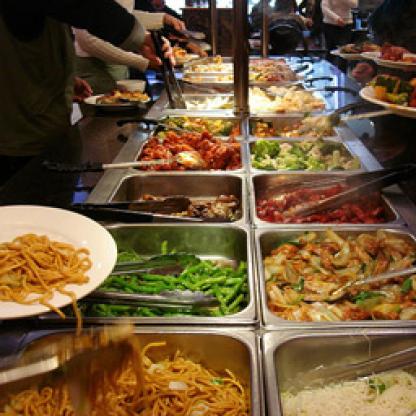
Scene: Indoor